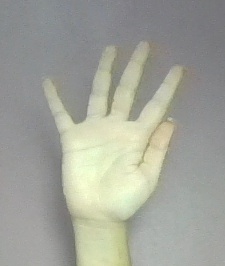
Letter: sheen